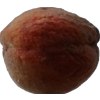
Label: peach